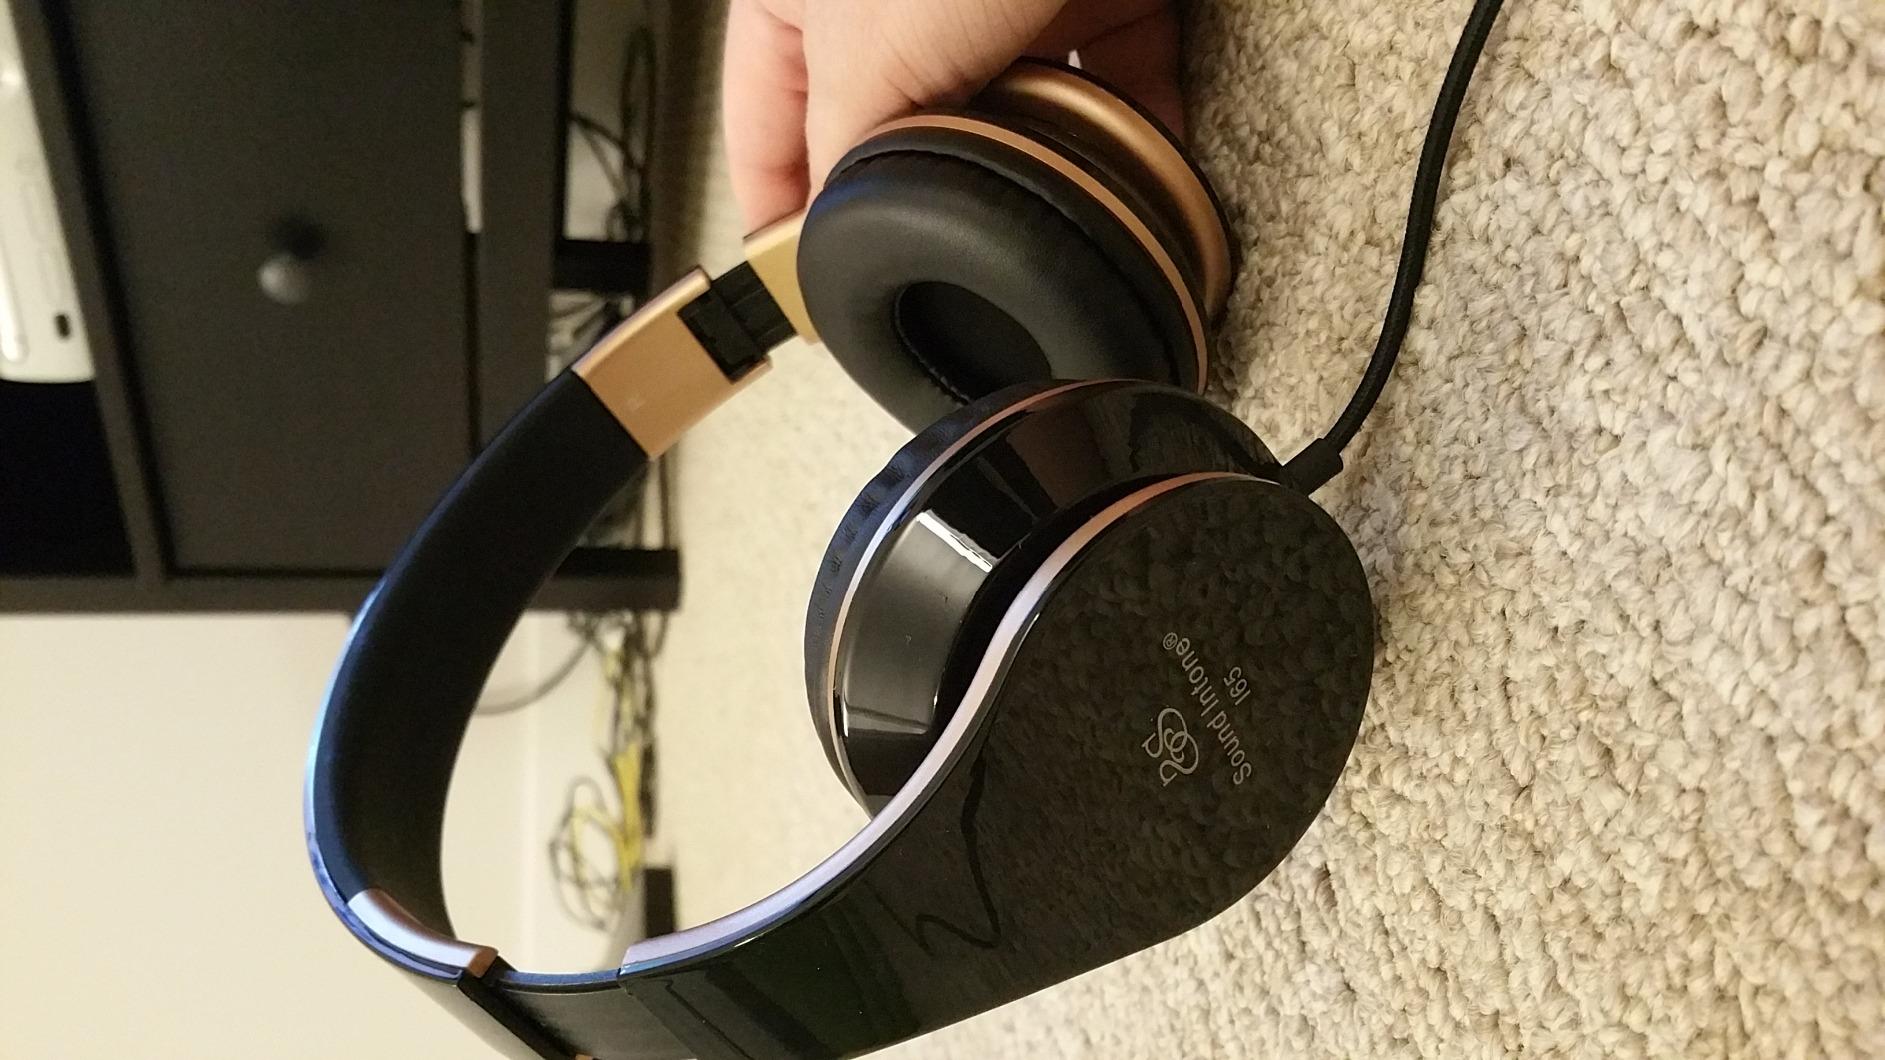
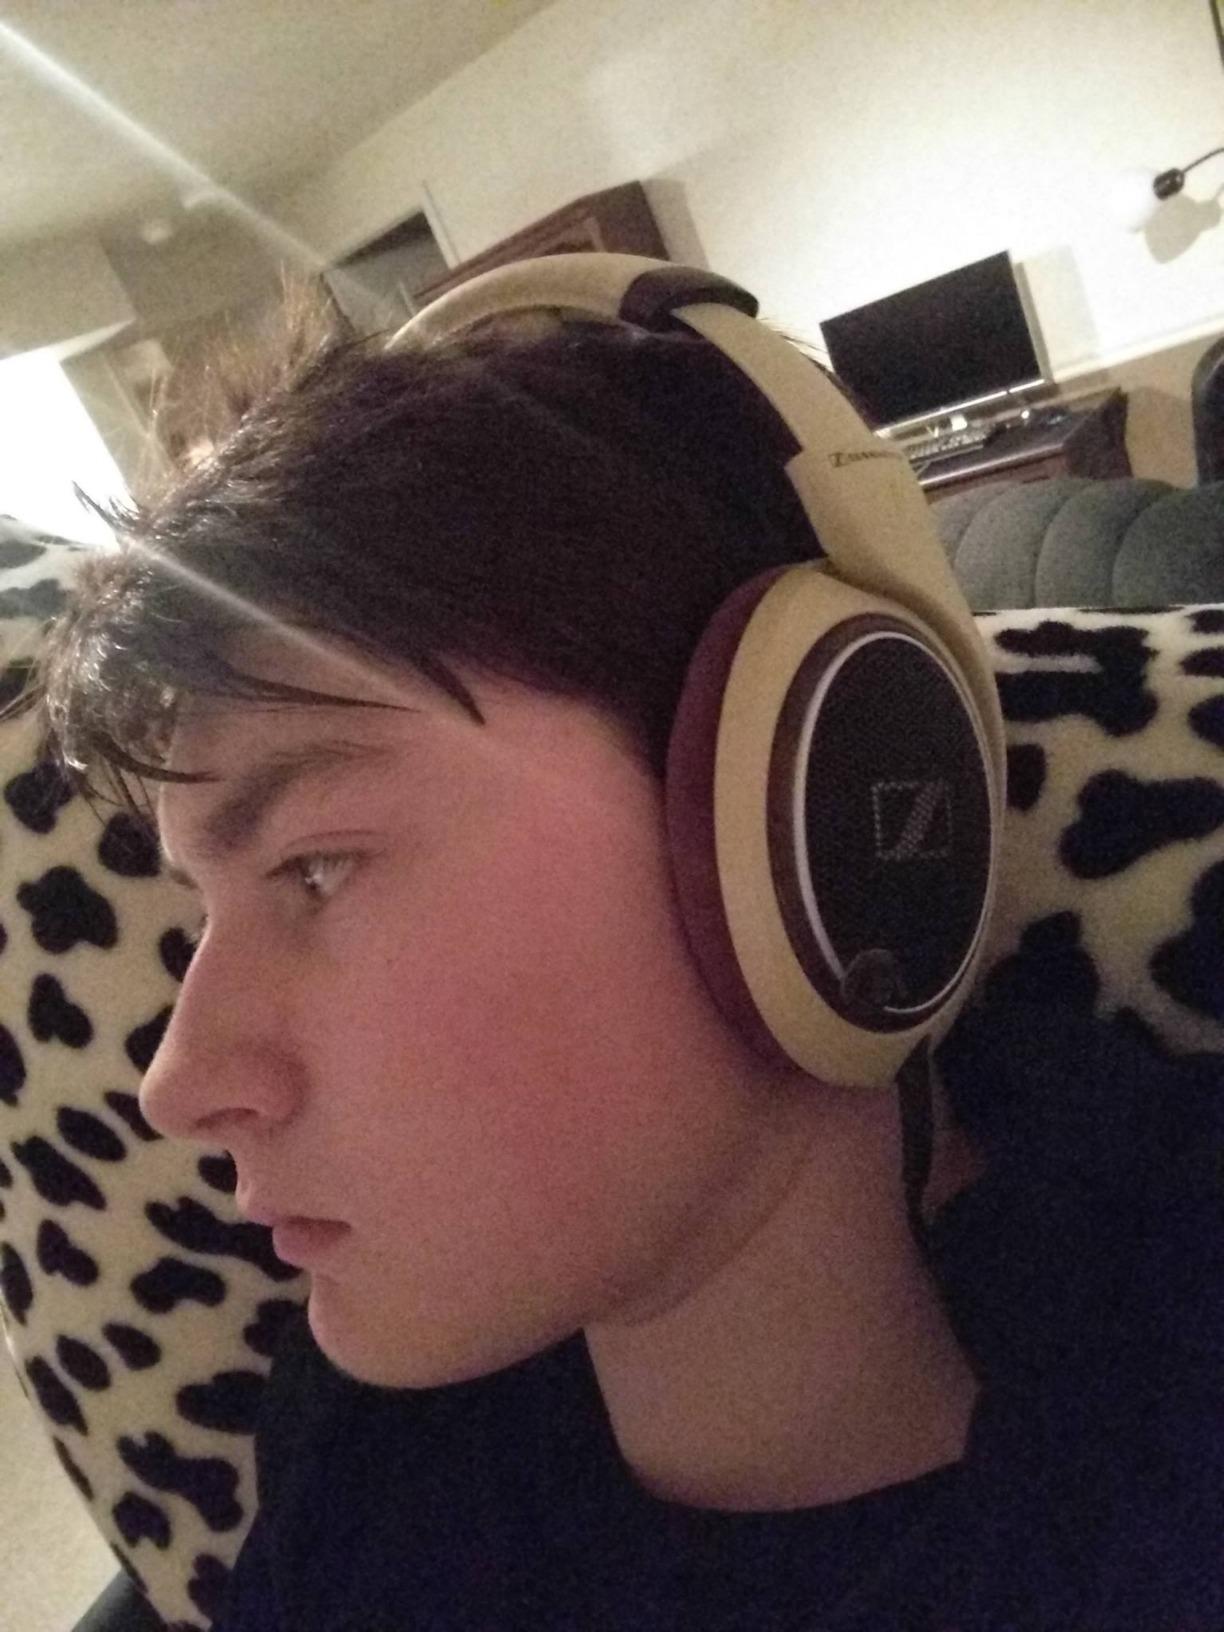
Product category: headphones
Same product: no